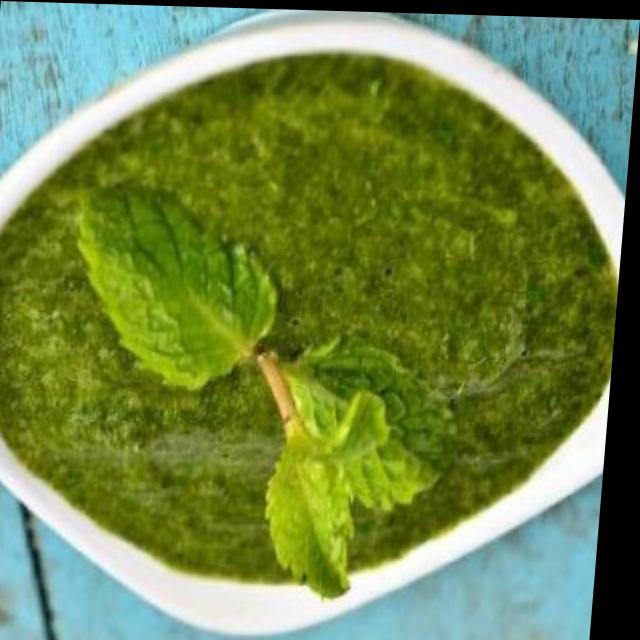
Dish: green_chutney